Alcohol intoxication

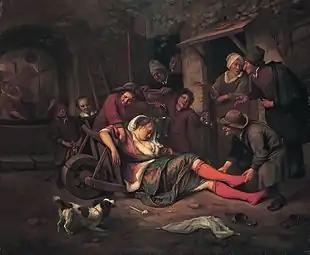
"Wine is a Mocker" by Jan Steen 1663

Alcohol intoxication leads to negative health effects due to the recent drinking of large amount of ethanol (alcohol). When severe it may become a medical emergency. Some effects of alcohol intoxication, such as euphoria and lowered social inhibition, are central to alcohol's desirability.